Joseph Keck House

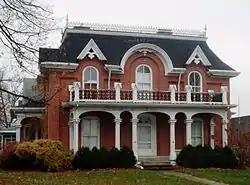

The Joseph Keck House, is a historic building located in Washington, Iowa, United States. Joseph Keck was a native of Pennsylvania who was trained as a carpenter and eventually became a banker. He married Elizabeth Jackson in 1844. Her family owned the property the house was built on. The Kecks lived in a small house that had been built here previously. Once he received the title to the land in 1855, Keck had this house built sometime in the mid to late 1850s. The two-story brick house is a well preserved, example of French mansard residential architecture. Other architectural styles represented in the house include the Gothic balustrade and vergeboard, the Greek Revival acroterion and finial, and the Italianate porch arcade. The house was individually listed on the National Register of Historic Places in 1978. In 2018 it was included as a contributing property in the West Side Residential Historic District.